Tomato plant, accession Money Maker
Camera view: bottom (45 deg); turntable rotation: 330 degrees
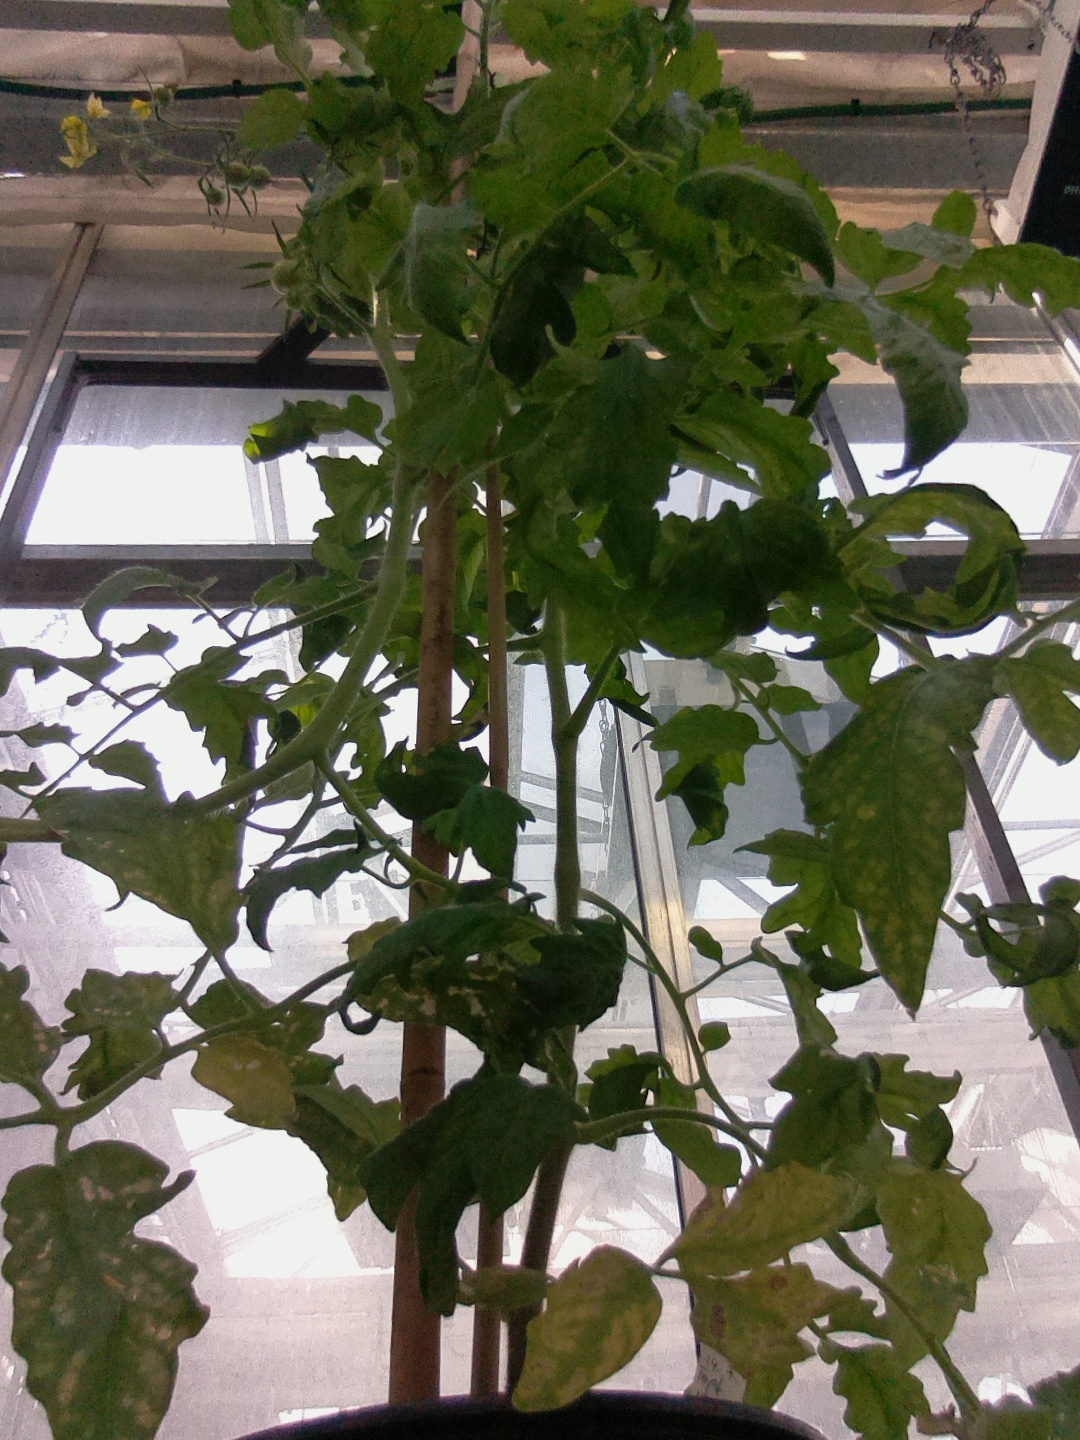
BBCH growth stage 71: 10%-20% of final fruit size